Rashika El Ridi

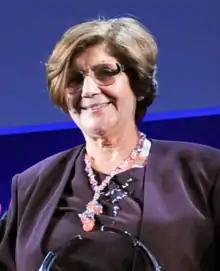
Prof. Rashika El Ridi at the UNESCO building

Professor El Ridi received the Egyptian State Award of Merit in High Technology Sciences in 2010, the L'Oreal-UNESCO Award for Women in Science 2010, the Cairo University Award for Recognition in Applied Sciences in 2002, and the Egyptian State Award of Excellence in High Technology Sciences in 2002.